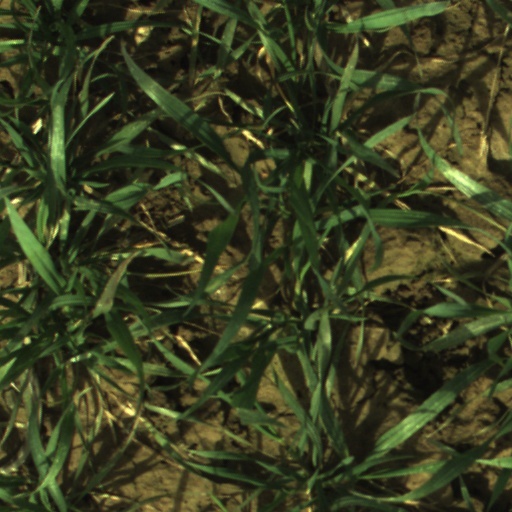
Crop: wheat